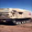
Label: tank